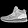
Label: Sneaker